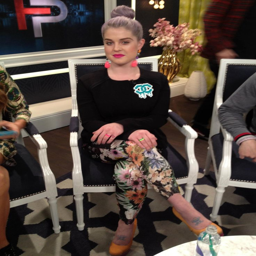
person on the set of tv talk show